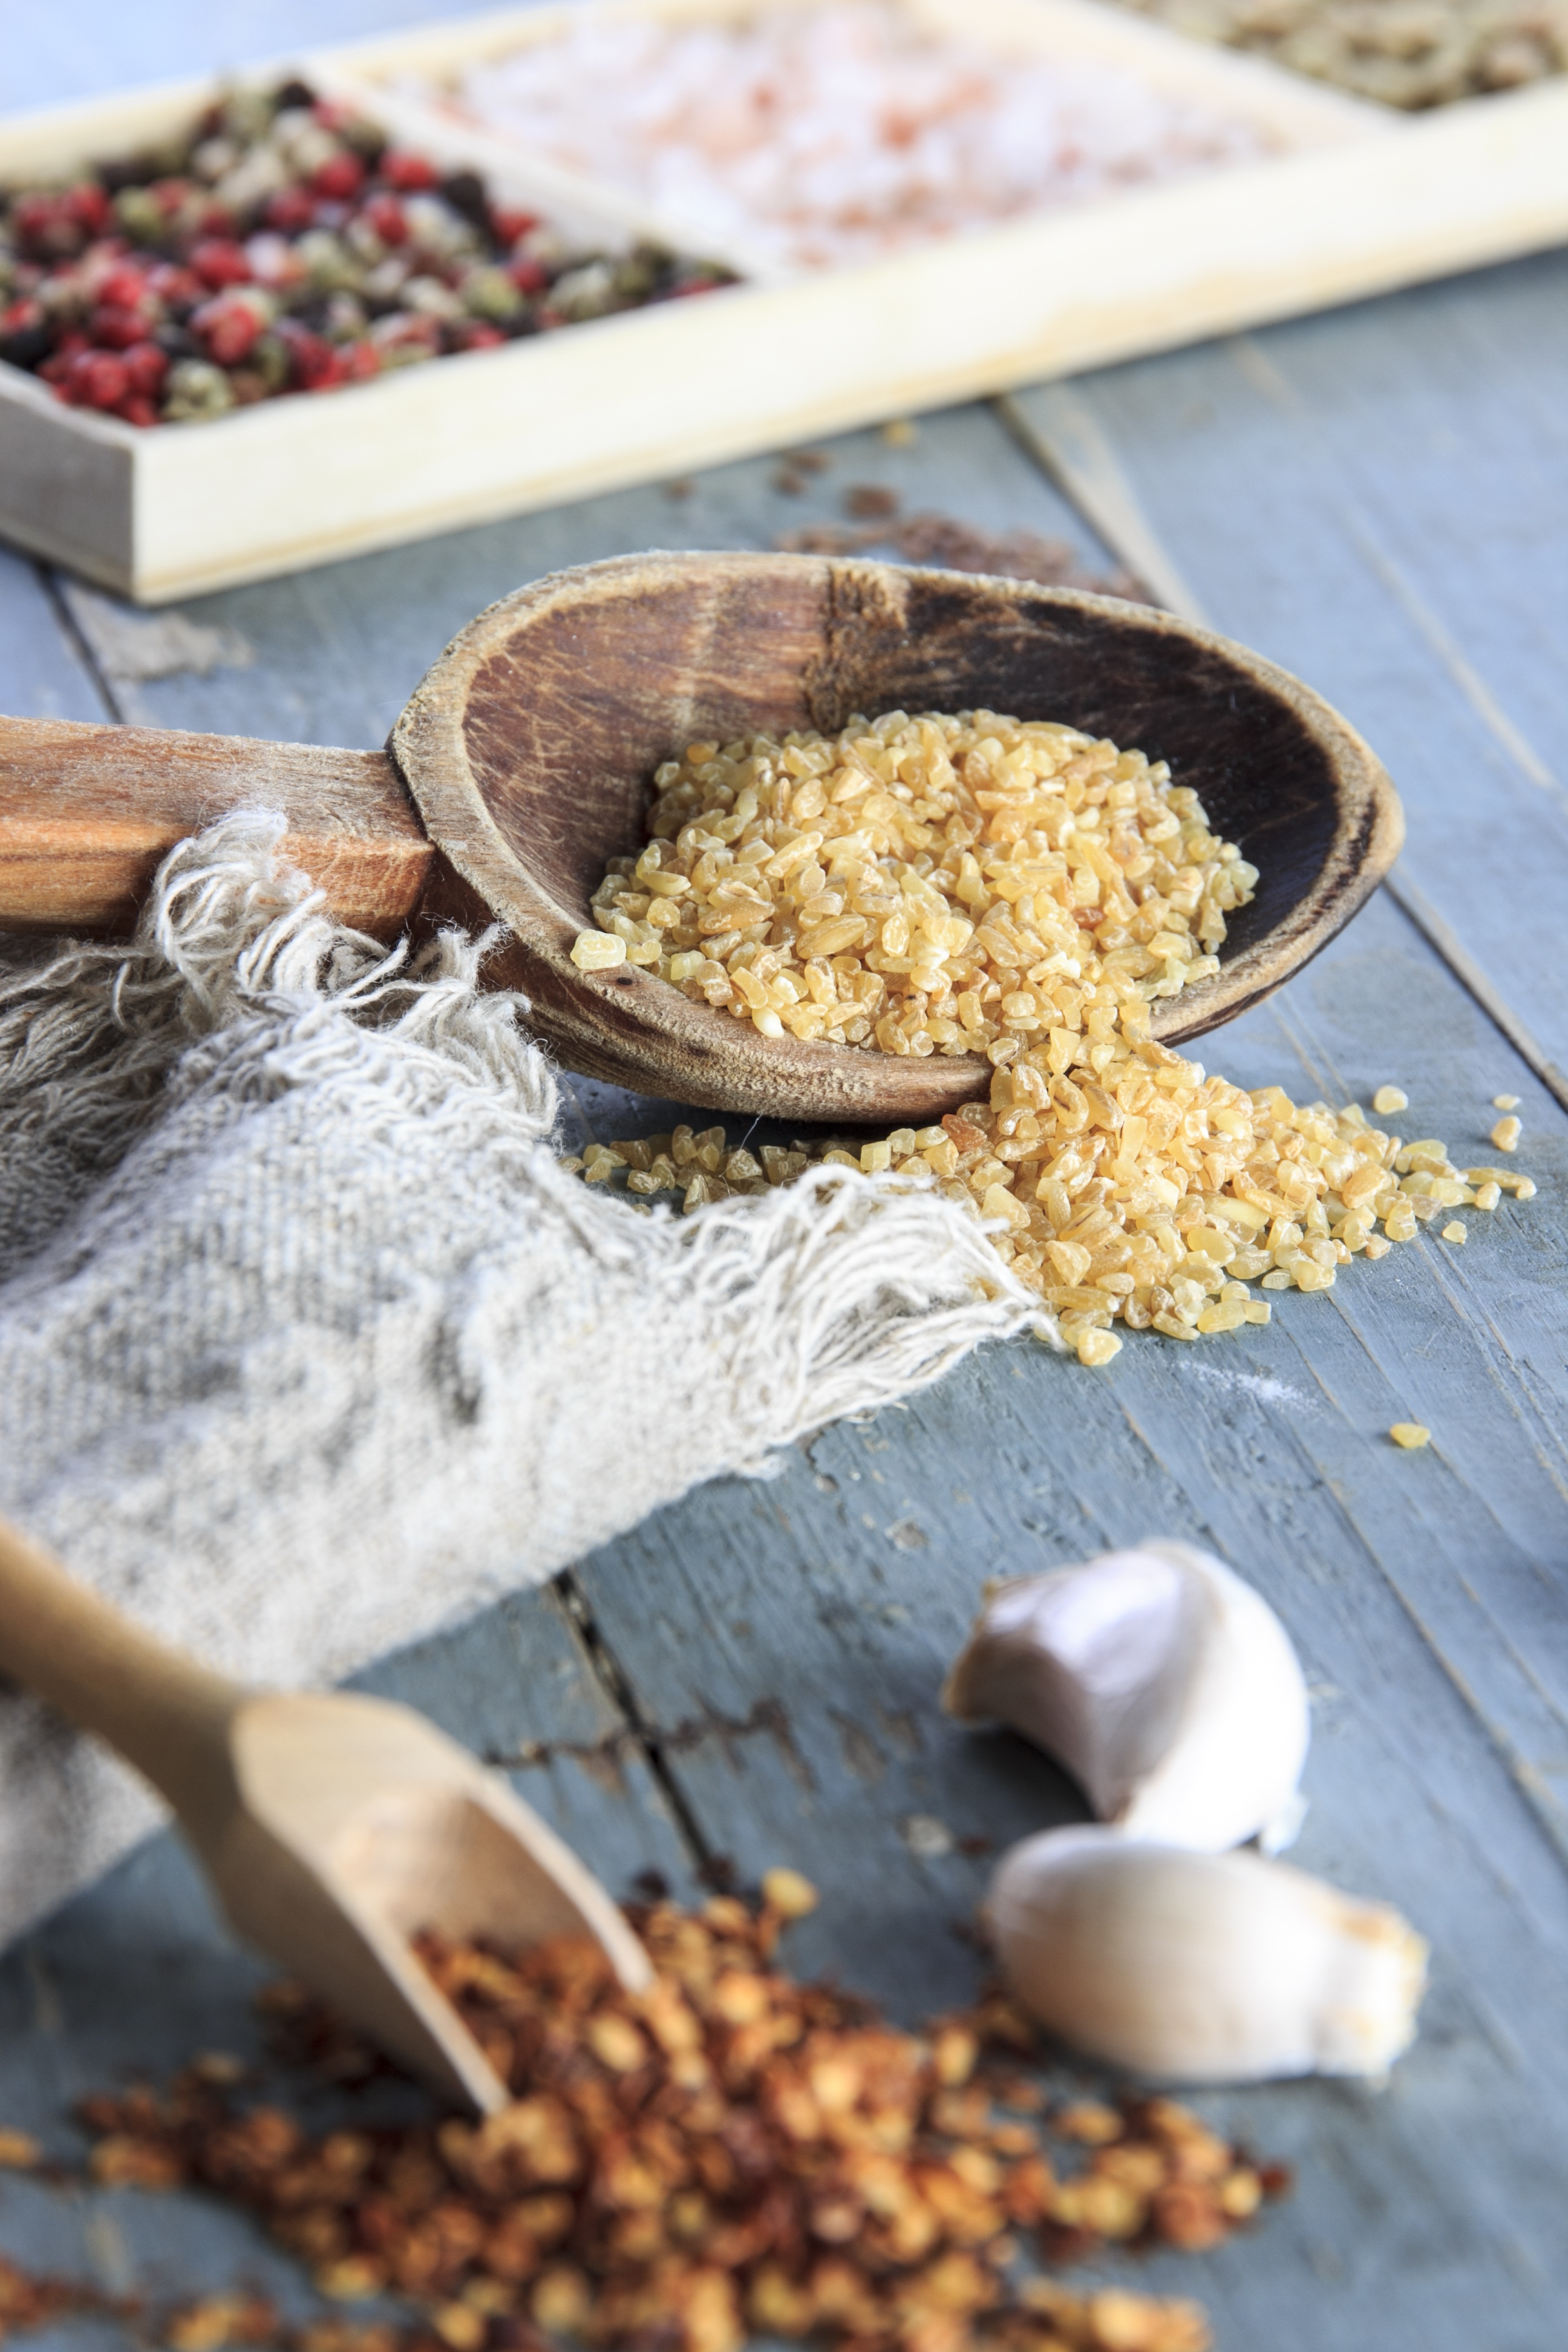
texture, restaurant, rustic, dish, meal, food, pepper, garlic, produce, kitchen, salt, blue, breakfast, baking, dessert, homemade, rice, cereal, coconut, background, spices, mood, serving, taste, flavor, wooden spoon, food amp drink, grass family, snack food